Cyril Raikes

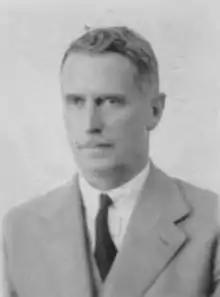
Major Cyril Raikes

Cyril Probyn Napier Raikes (1875–1963) was a British Army officer who was awarded the Military Cross in the World War I Mesopotamian campaign flying in the British army's Royal Engineers monitoring the oil pipelines there. He had previously fought in the Boer War.